Jumper cable

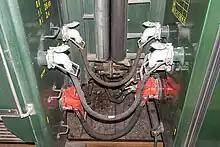
Jumper cables between two China Railway coaches

Jumper cables are between the locomotive, the railroad cars and the cab car or the driving van trailer on push-pull trains for multiple-unit train control and the transmission of lower voltage electricity (head end power).